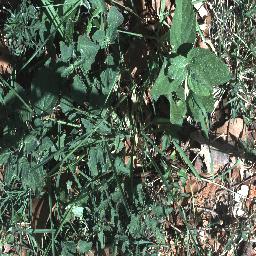
Label: negative